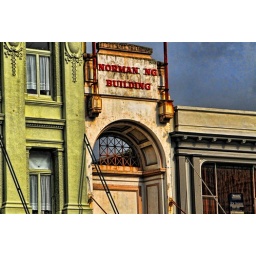
Auckland City, Karangahape Rd, the smallest building in the street with the most flag poles.